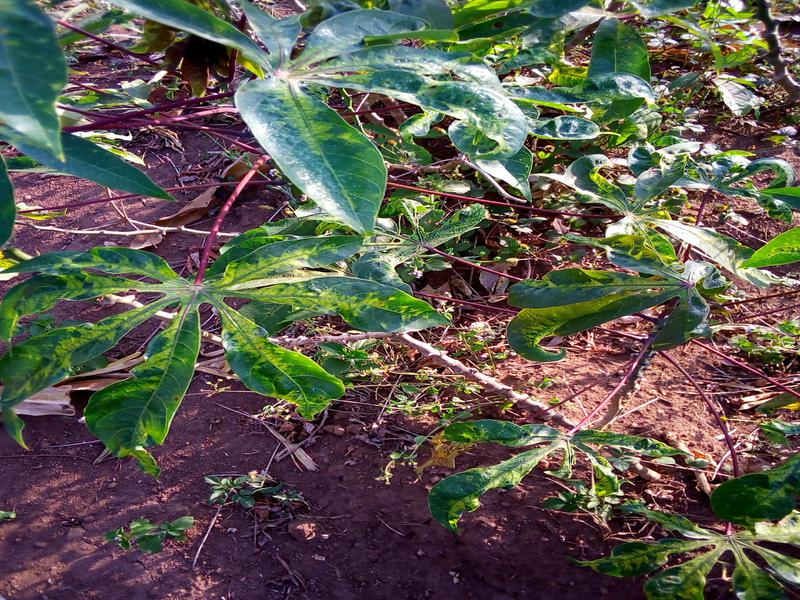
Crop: cassava
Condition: mosaic_disease